Plug-in electric vehicles in Washington (state)

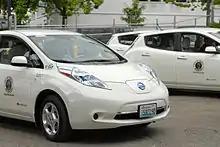
A Nissan Leaf in the Seattle city fleet

, there were about 92,000 electric vehicles registered in the U.S. state of Washington. , 7.8% of new vehicle sales in Washington were electric.